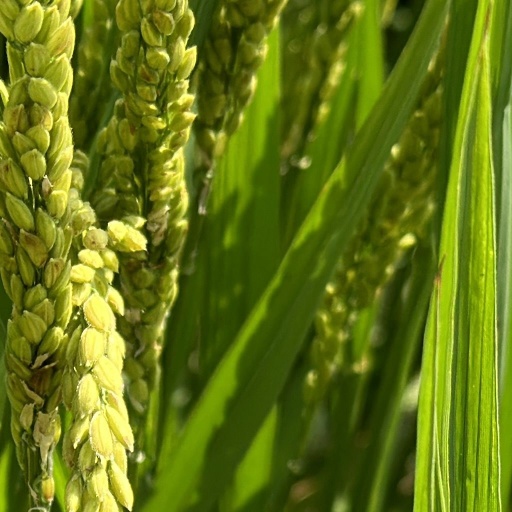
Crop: rice